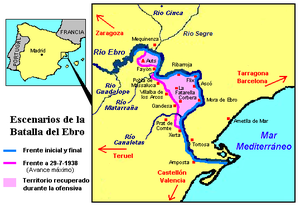
La bataille de l'Èbre est le plus vaste des combats qui furent livrés durant la guerre d'Espagne entre les forces républicaines et les insurgés nationalistes. Elle se déroula dans la basse vallée de l'Èbre, entre le 25 juillet et le 16 novembre 1938. Ce fut la dernière grande offensive des républicains, mais elle se solda par un échec tactique et stratégique qui précipita la fin de la guerre.
Les Auts sont une série de collines située au sud-est de Mequinenza, dans la région du Bajo Cinca dans l'Aragon. Ils s'étendent sur environ 6 kilomètres du nord au sud sur la rive droite de l'Èbre, en face de Mequinenza. Leur altitude maximale est de 434 mètres à l'Alto de los Auts.
Antoni Clavé, né le 5 avril 1913 à Barcelone et mort le 31 août 2005 à Saint-Tropez, est un peintre, graveur et sculpteur espagnol.